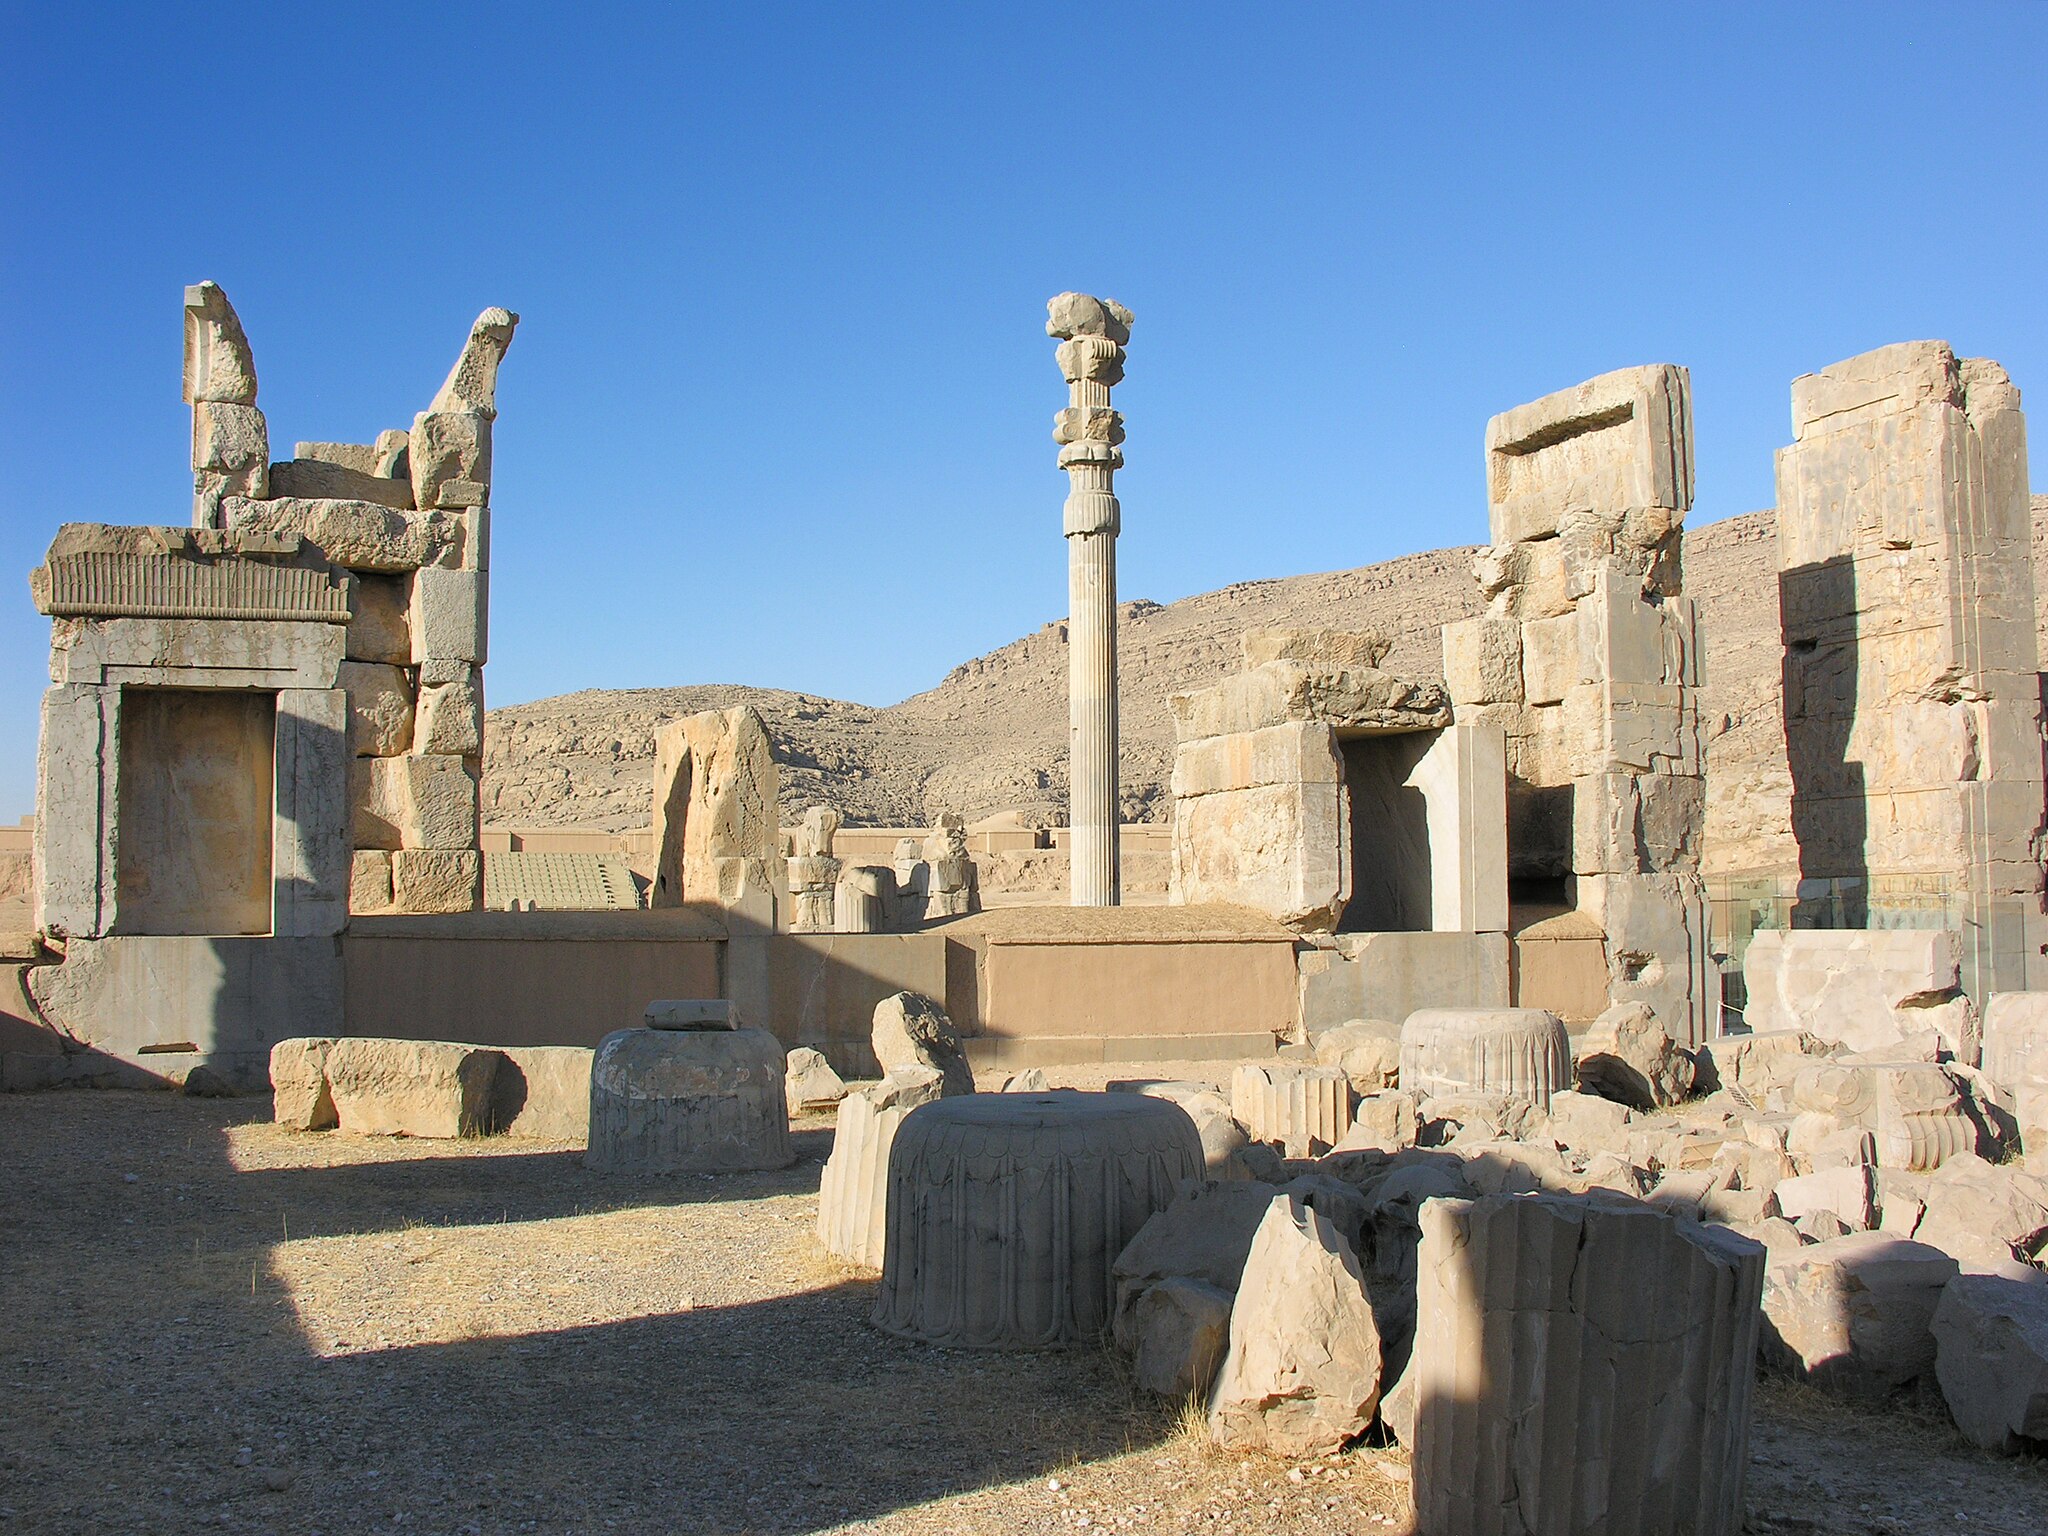
Title: Persepolis 24.11.2009 11-26-32
Description: Iran , Hall of 100 columns
Date: 2009-11-24
Categories: Taken with Nikon Coolpix 8800, Hall of hundred columns, Files with coordinates missing SDC location of creation, 2009 in Persepolis, Iran photographs taken on 2009-11-24, Files by User:simisa